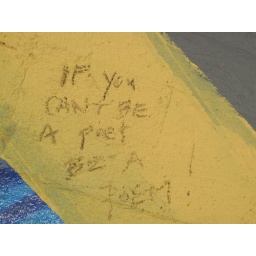
Wandering around a beach with your hair all in your face can lead you to a variety of things.